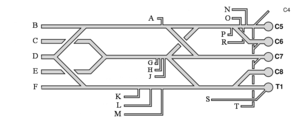
Le nerf thoracique long est un nerf moteur qui innerve le muscle dentelé antérieur.